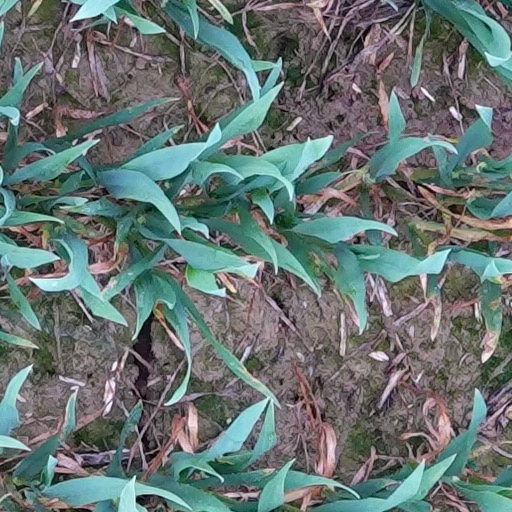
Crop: wheat